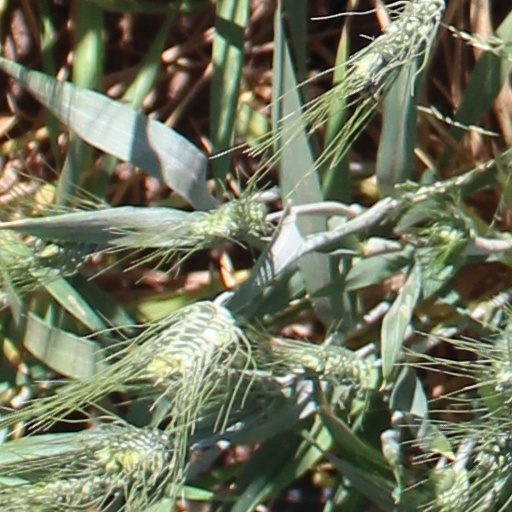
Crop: wheat